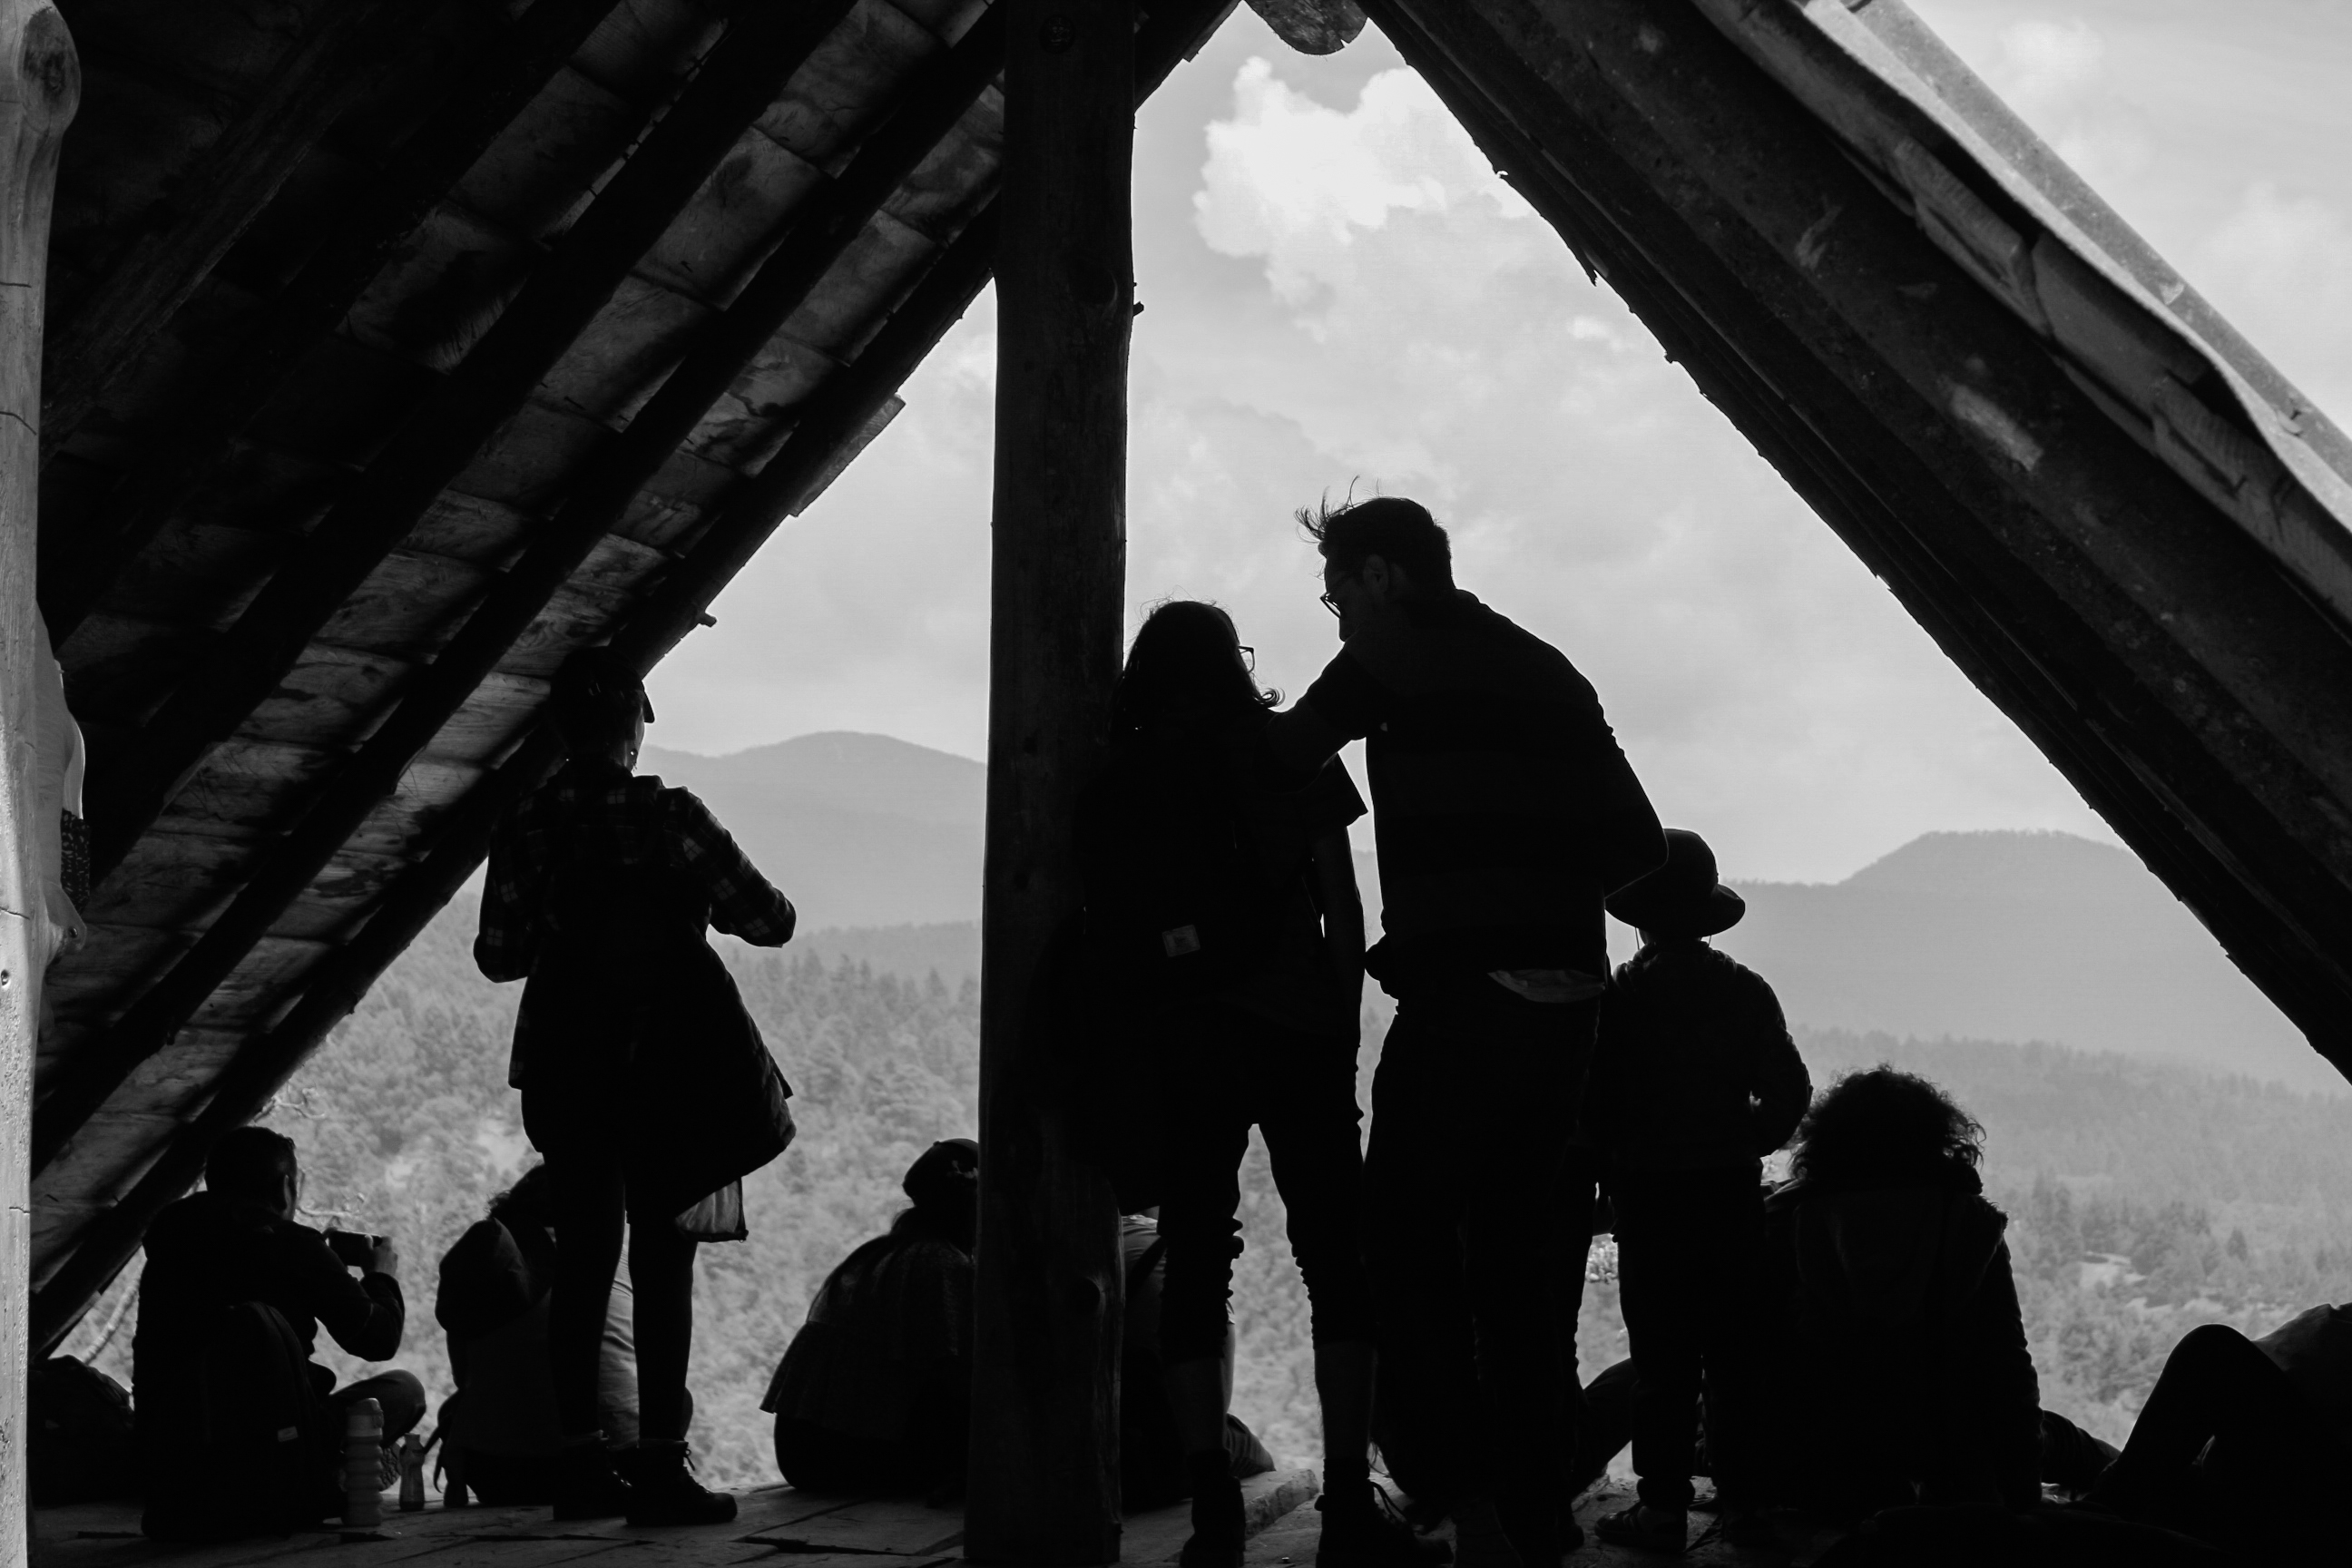
nature, mountain, mexico, sky, cloud, black, standing, black and white, architecture, style, Tints and shades, monochrome, travel, monochrome photography, bridge, darkness, tree, landscape, arch, fun, rock, stock photography, city, pedestrian, silhouette, shadow, tourism, street, recreation, adventure, winter, crowd, walking, leisure, history